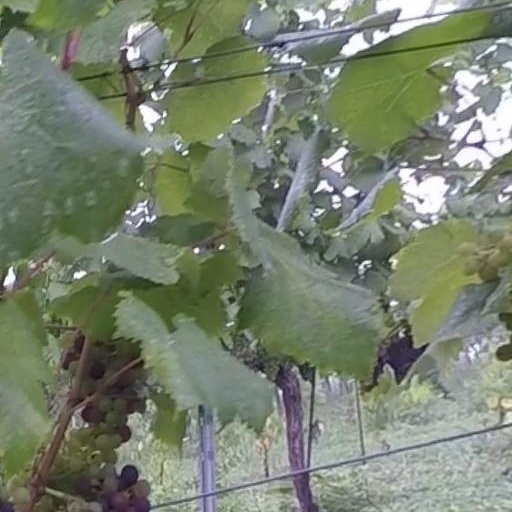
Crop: grape